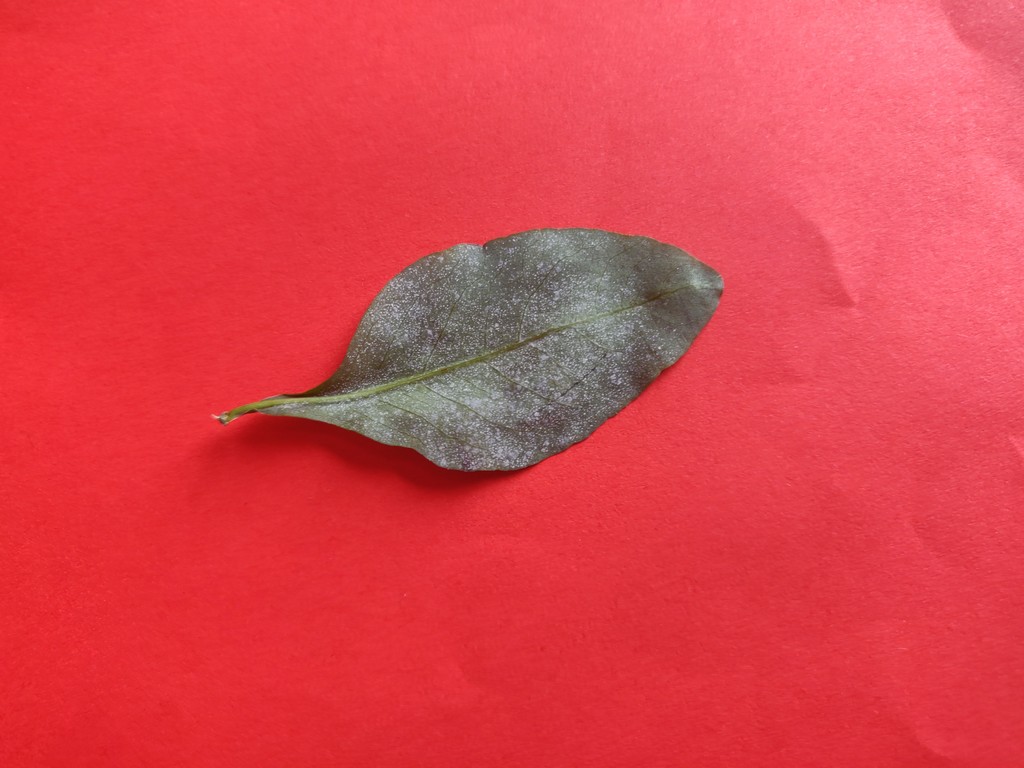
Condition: Unhealthy
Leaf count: single
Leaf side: back